Swansea University

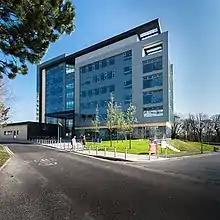
A side profile of the Institute of Life Sciences 2

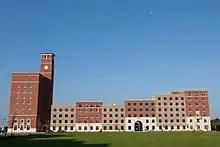
Bay Campus Accommodation

The university is listed as one of the top 500 universities in the World University Rankings. Swansea is ranked 26th in the Guardian 2024 University guide.